Province of Georgia

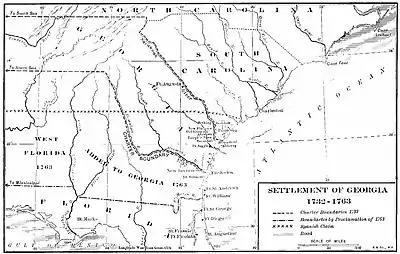

Oglethorpe continued up the river to scout a location suitable for settlement. On February 12, 1733, Oglethorpe led the settlers to their arrival at Yamacraw Bluff, in what is now the city of Savannah, and established a camp with the help of a local elderly Creek chief, Tomochichi. A Yamacraw Indian village had occupied the site, but Oglethorpe arranged for the Indians to move. The day is still celebrated as Georgia Day.